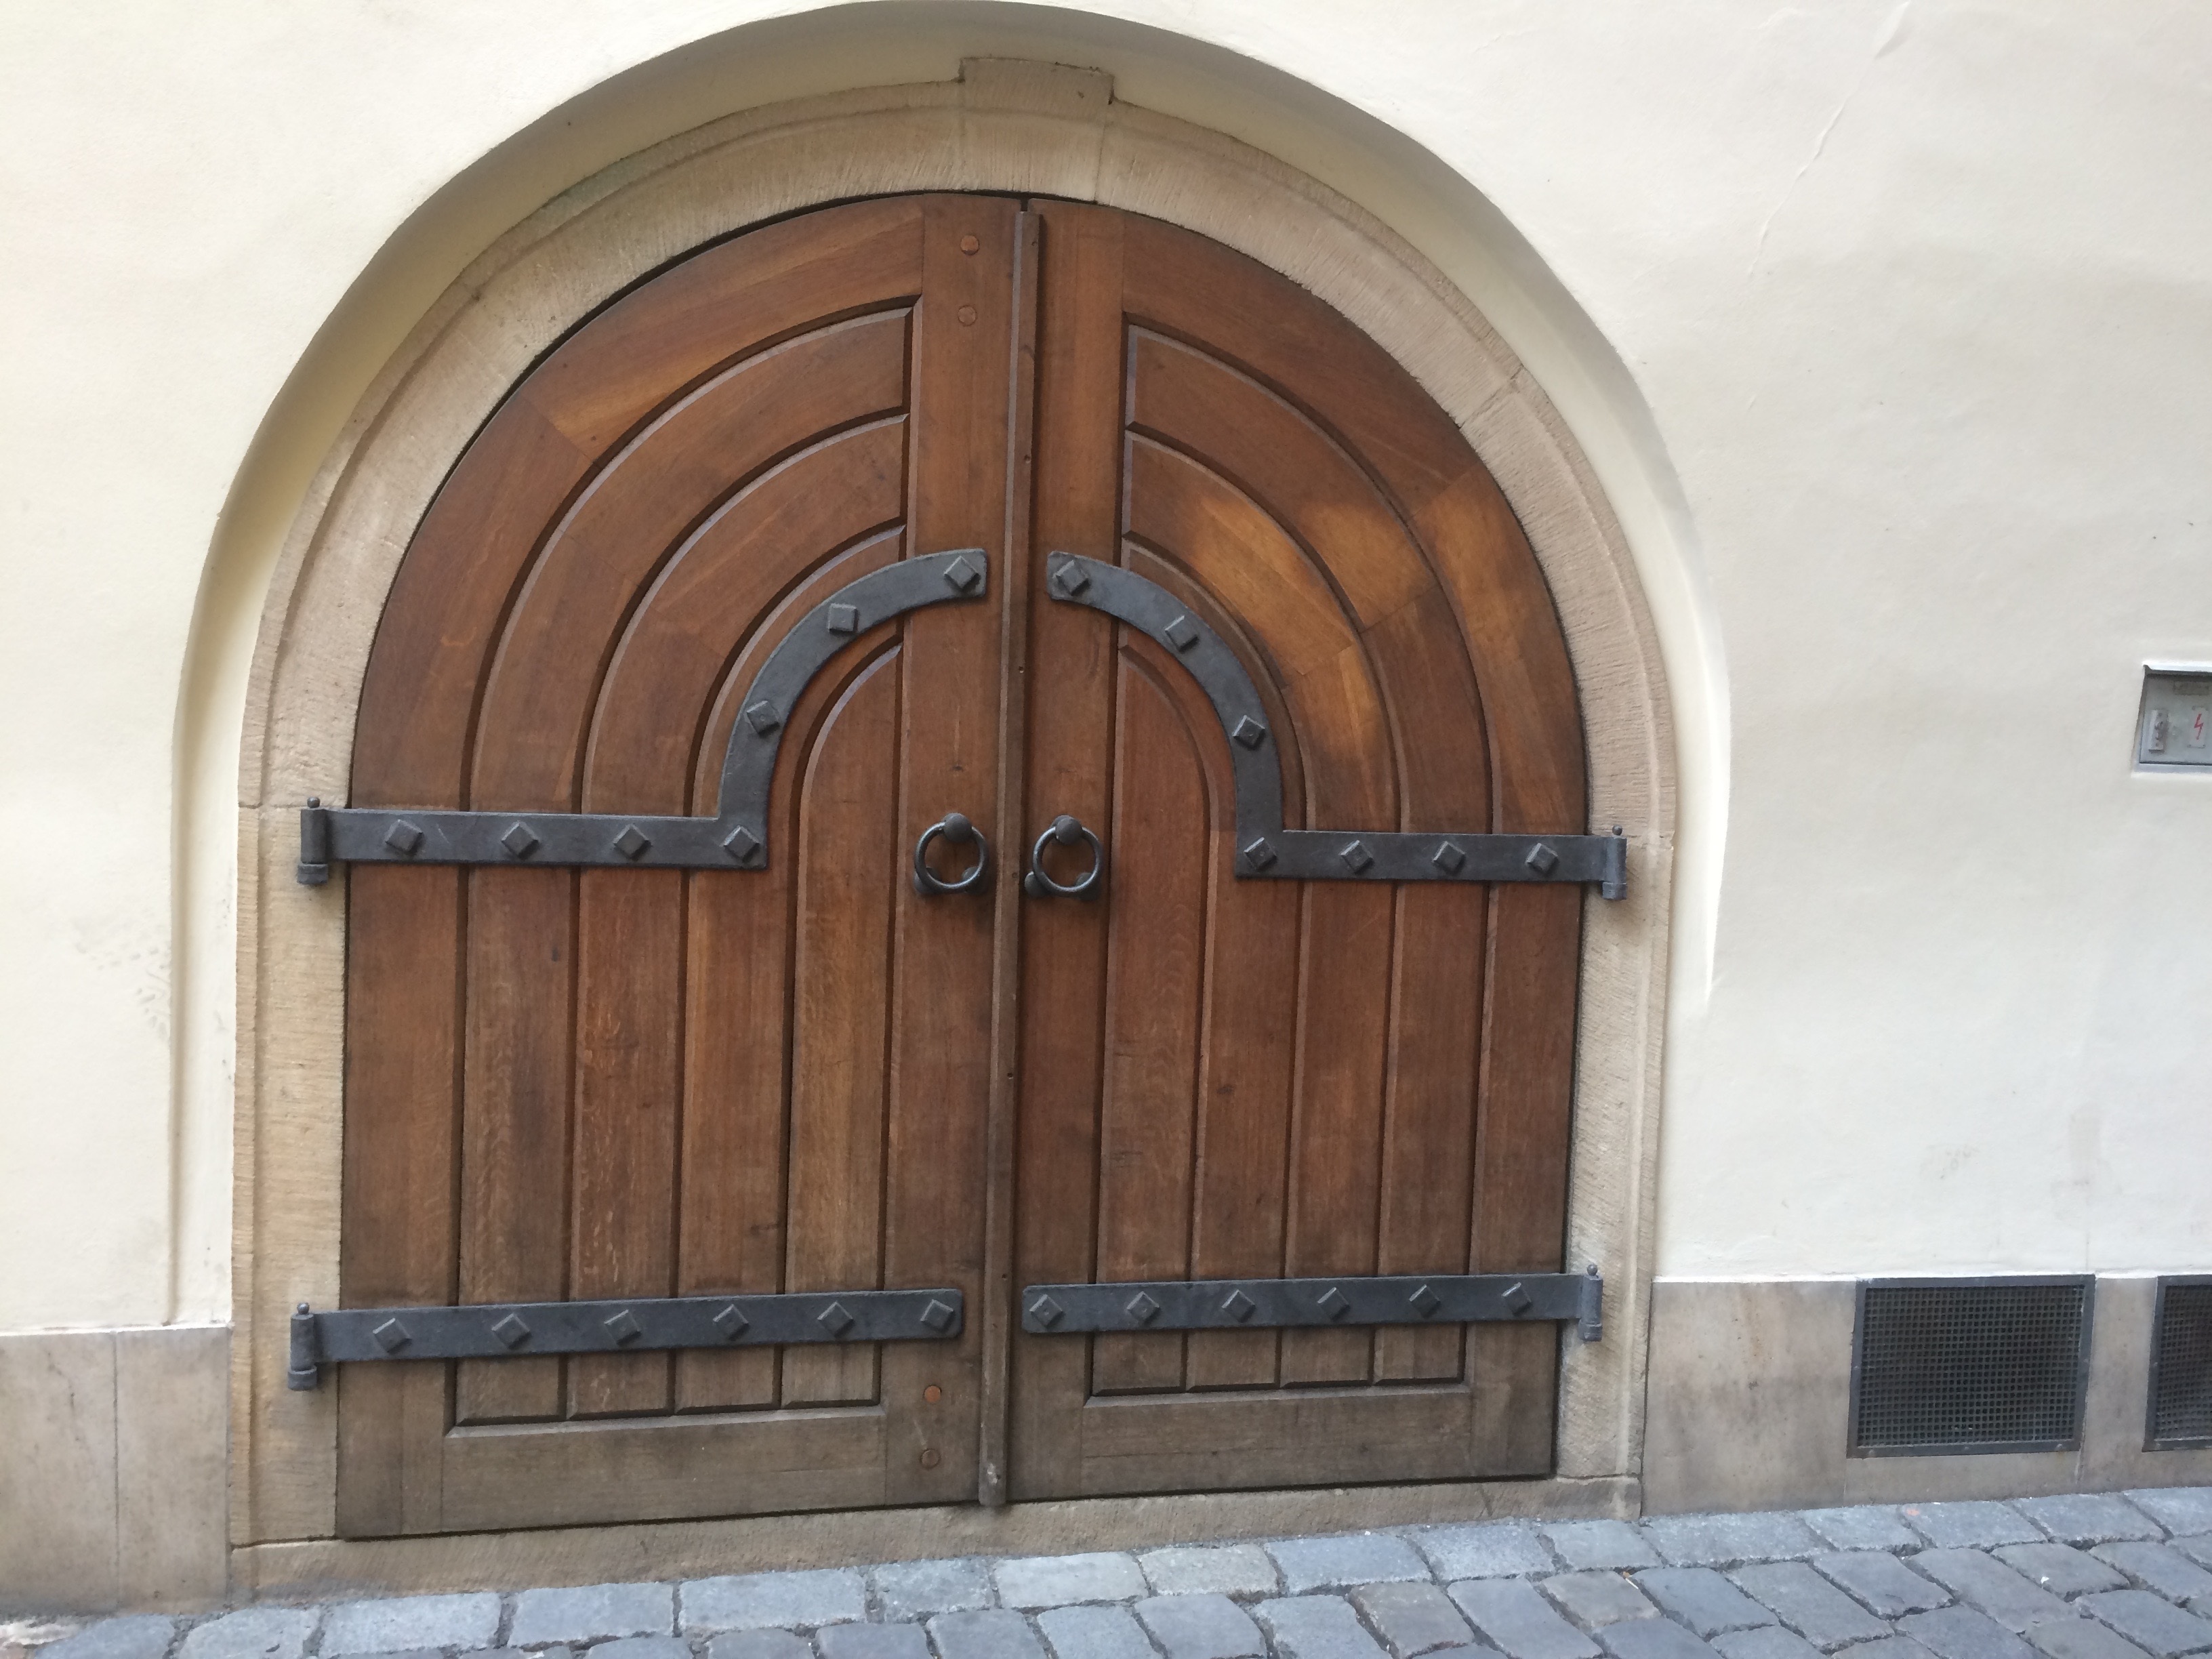
architecture, house, arch, facade, chapel, prague, gate, door, place of worship, man made object